Shaved doors

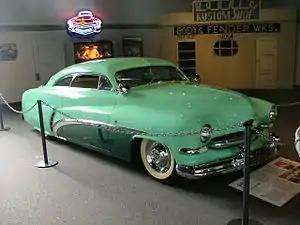
The Hirohata Merc, built for Bob Hirohata and featuring shaved door handles.

Shaved doors are doors on an automobile that do not have handles on the outside of the vehicle, in order to present in a smooth look. It was pioneered by customiser Harry Westergard in California. The modification also increases security as there is no keyhole to pick or handle to grab.